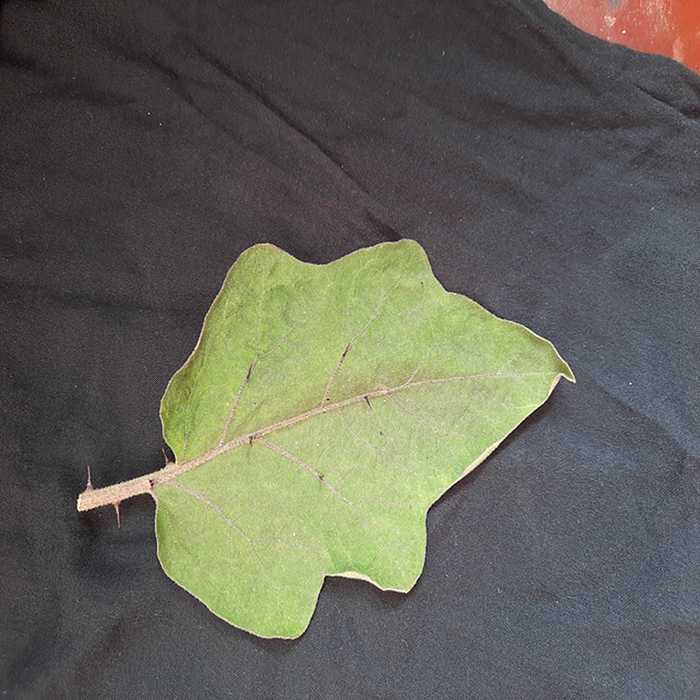
Plant: Eggplant
Label: Eggplant fresh leaf